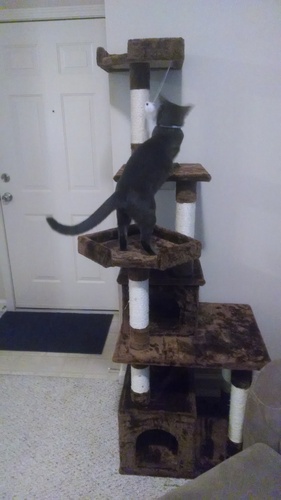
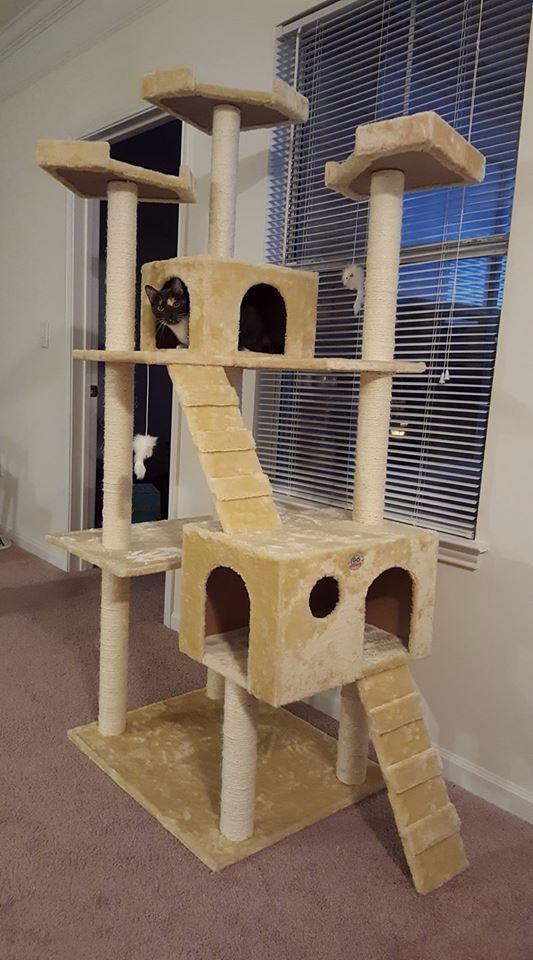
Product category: items_cat tree
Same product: no